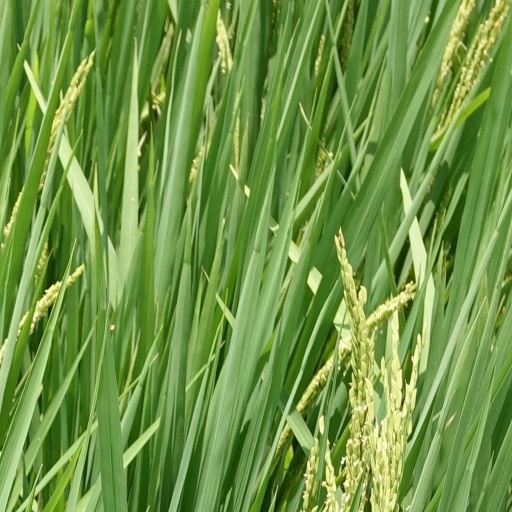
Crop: rice